Mohammedan SC (Kolkata)

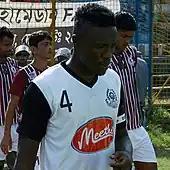
Nigerian player Kareem Omolaja in Mohammedan kit, 2016.

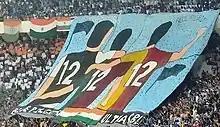
Tifo displaying fans of ("left to right") Mohammedan, Mohun Bagan and East Bengal united as the 12th man in support for India at Vivekananda Yuba Bharati Krirangan in 2019.

In the 80s, the success came at the beginning with Mohammedan winning the '81 CFL unbeaten for the third time, surpassing Mohun Bagan by a point. The following year, Mohammedan appointed one of the iconic Indian footballers, Syed Nayeemuddin to coach the team and also roped in the biggest foreign names, Iranian duo Majid Bishkar and Jamshid Nassiri, from their local rivals East Bengal. Bishkar became the first player to play for Mohammedan with the experience of appearing in FIFA World Cup. In 1983, Mohammedan won its first Federation Cup, which was then the only true national championship, by defeating Mohun Bagan 2–0 in the final, and successfully defended the Cup by defeating East Bengal 1–0 in the next year's final. In 1985, they signed Nigerian striker Chima Okorie from Chandigarh FC, who was considered one of the greatest foreign players in India. The later 80s saw a continued drop in performance, winning only minor silverwares with only major success coming in the form of 1987 Rover's Cup. In 1990, Mohammedan participated in the Jawaharlal Nehru Centenary Club Cup, which was the only international club tournament held in India. Mohammedan, as the only Indian team, qualified for the semi-finals by defeating the Zambian national team 1–0 and FC Metalist 1925 Kharkiv 1–0 but losing 2–0 to Gimnasia Esgrima. In the semi-final, Mohammedan lost 1–0 to Paraguayan Primera División champion Club Olimpia. Nigerian midfielder Emeka Ezeugo of Mohammedan was awarded Taj Bengal Trophy for player of the tournament. Mohammedan was nominated from India to participate in the 1992–93 Asian Cup Winners' Cup and was scheduled to play against Omani Professional League champions Fanja SC in the first round but they withdrew their team from the competition. Near the end of the century, all the "'Big Three"' clubs of Maidan faced serious financial jeopardy due to increased expenses to compete at the top level and limited source of income, only relying upon supporters' fund and contributions from individuals often belonging to political field. The players were being unpaid for months at a time and coaches were frequently being replaced due to unimproved performance. Mohammedan's trophy drought continued and in 1996 they became one of the founding members of India's first national league – National Football League (NFL). Under the coaching of newly appointed Mridul Banerjee, Mohammedan finished in the bottom two of group table and was relegated to NFL 2nd Division in their debut season. In 1996, the club took part in Bangabandhu Cup in Bangladesh. In the following season, Mohammedan finished in the bottom half of the group table, therefore getting relegated from NFL 2nd Division as well. During this time, Vijay Mallya owned United Breweries Group, made partnership offers to Mohammedan along with the other two Maidan clubs – Mohun Bagan and East Bengal, but the club being named after Muhammad refused to accept funding from a liquor brand.